Spread of Islam

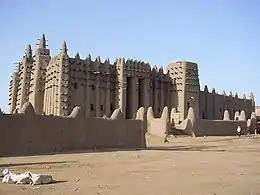
The Great Mosque of Djenné

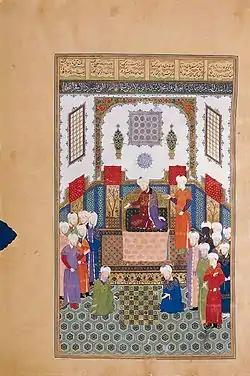
Courtiers of the Persian prince Baysunghur playing chess in Ferdowsi's epic work known as the Shahnameh

On the east coast of Africa, where Arab mariners had for many years journeyed to trade, mainly in slaves, Arabs founded permanent colonies on the offshore islands, especially on Zanzibar, in the 9th and 10th century. From there Arab trade routes into the interior of Africa helped the slow acceptance of Islam.